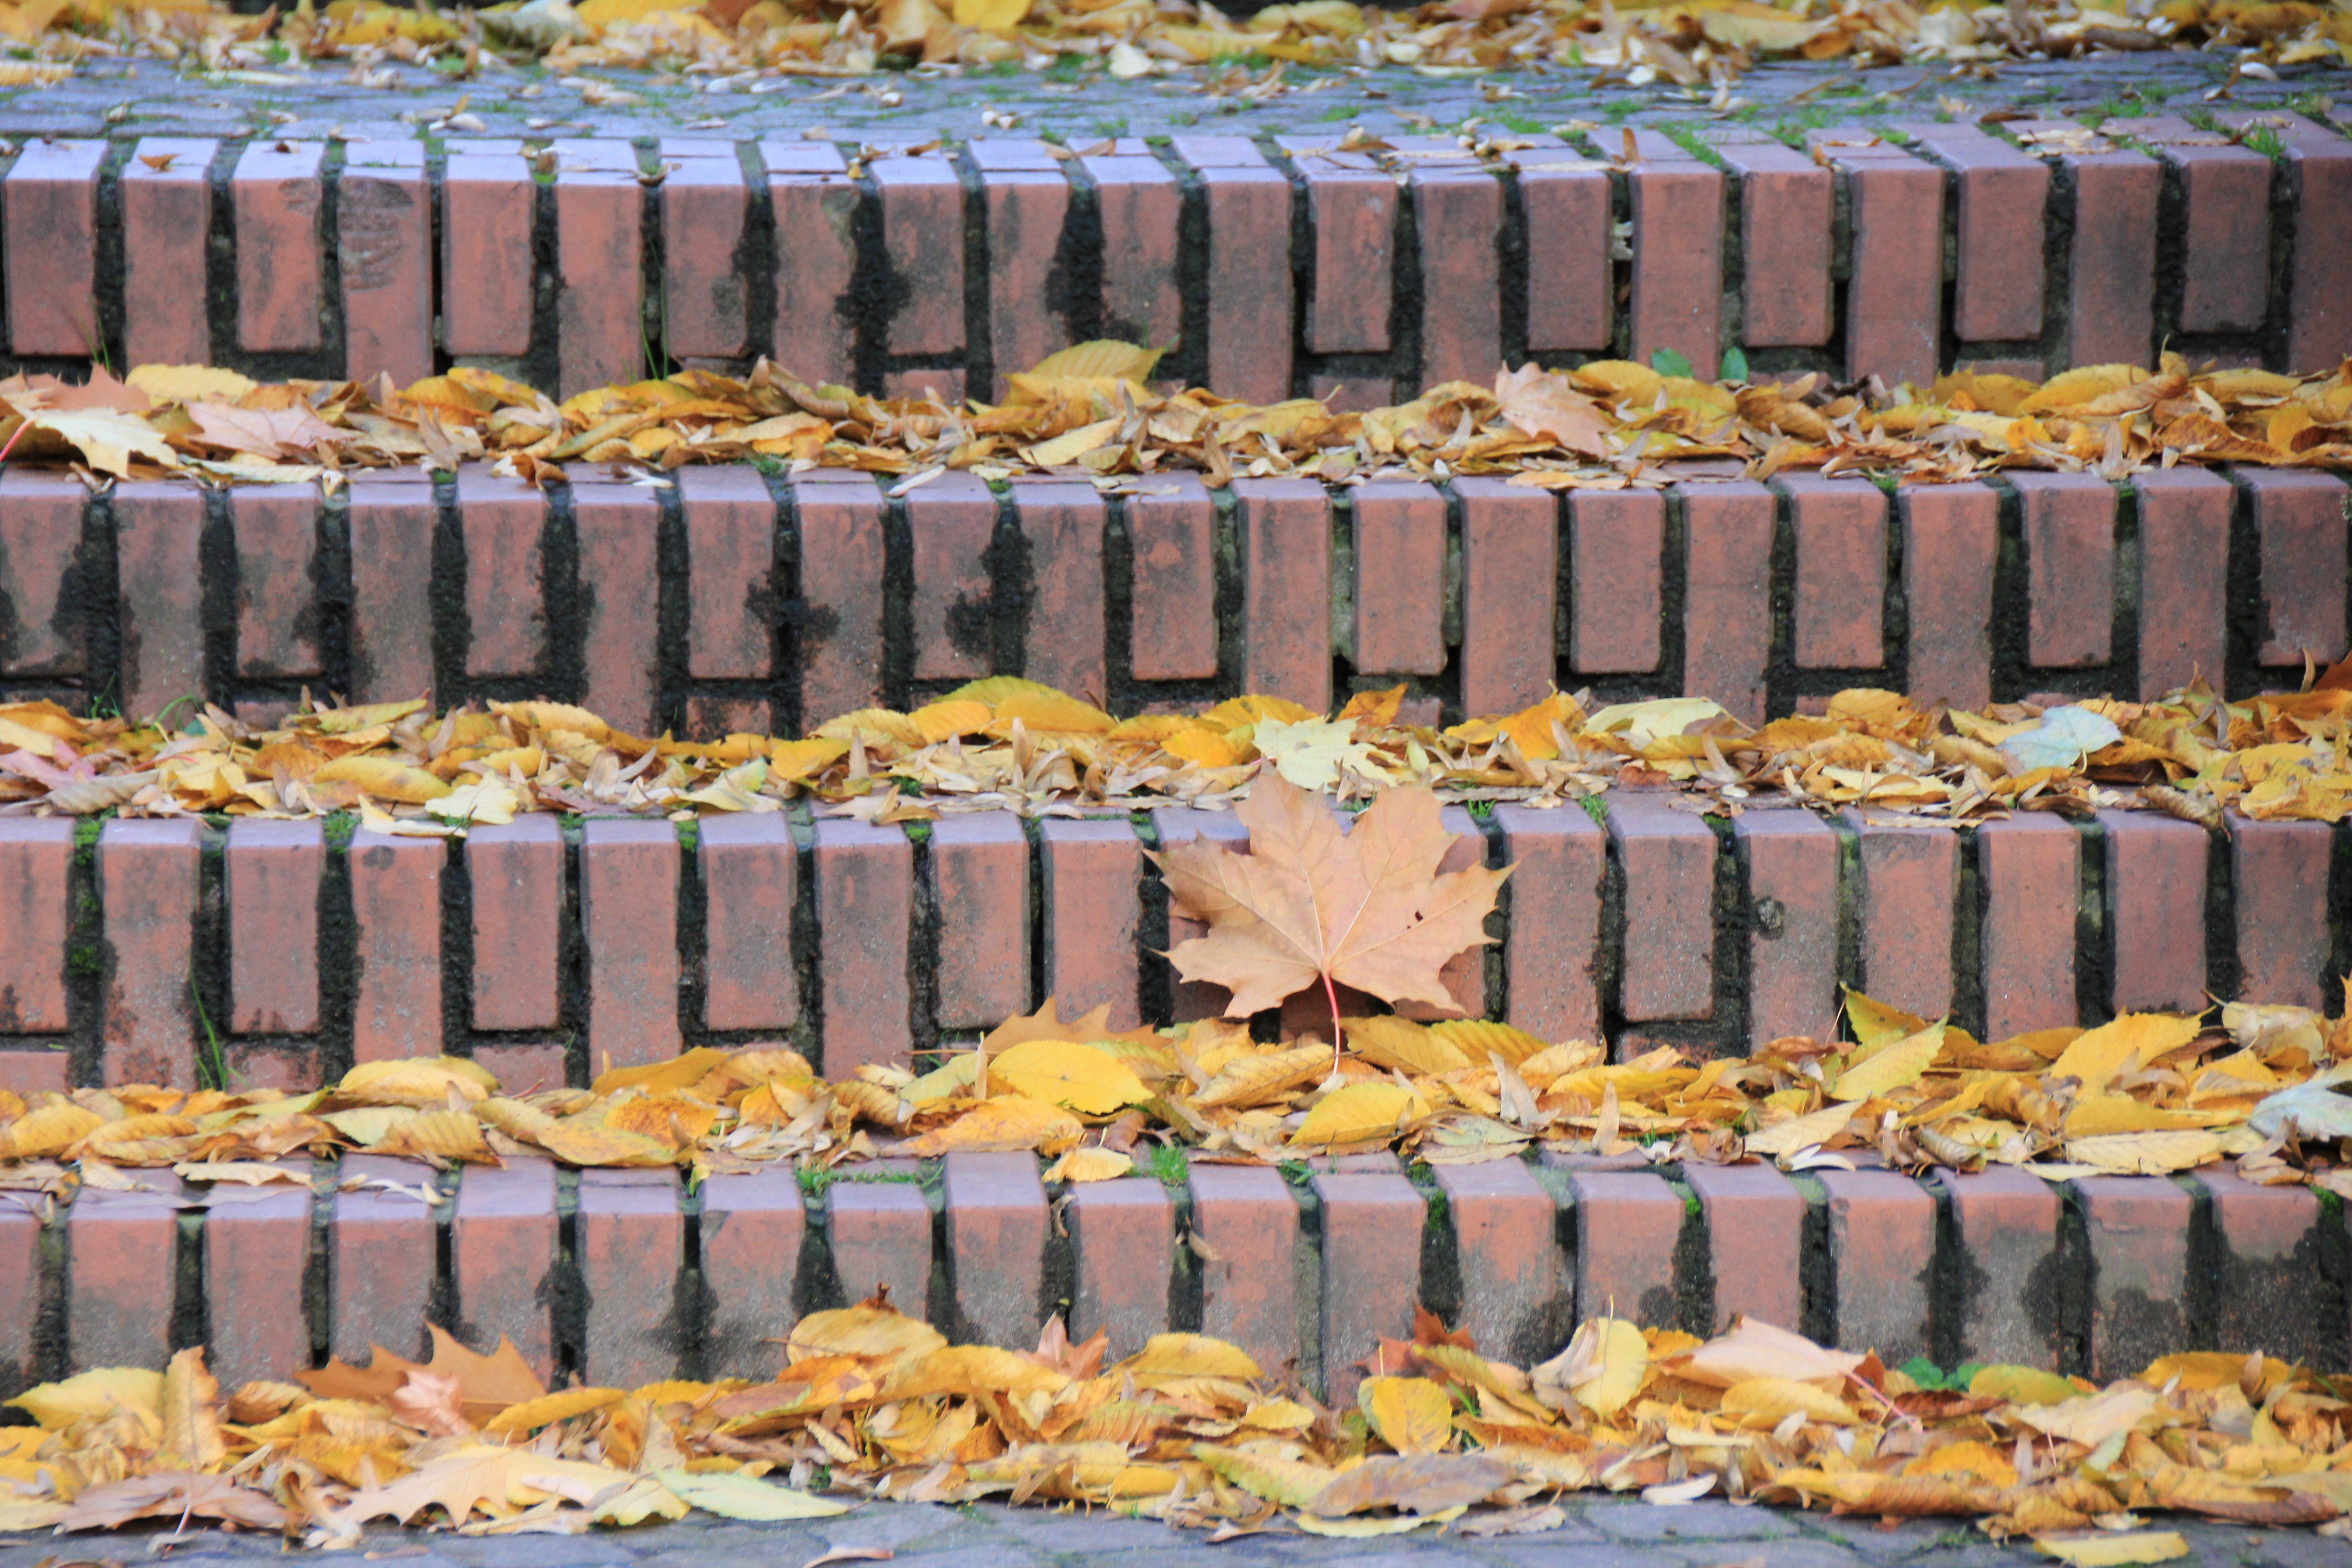
dish, meal, food, autumn, baking, dessert, buffet, leaves, stairs, october, upward, baked goods, leaf fall, snack food, jahreseit